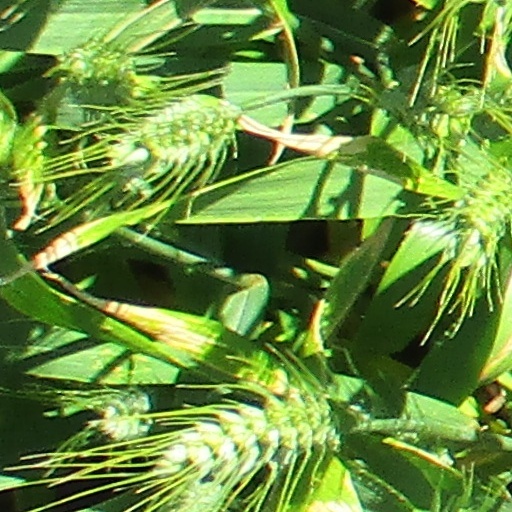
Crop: wheat